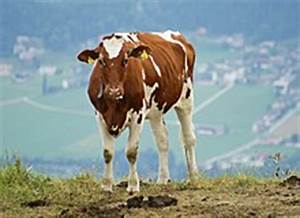
Label: cow